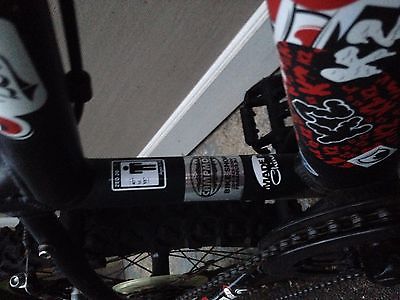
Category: bicycle